Kiều Thuận

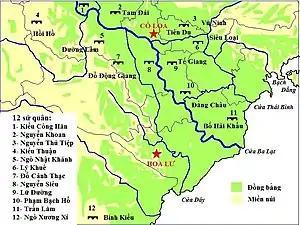
12 Warlords

Kiều Thuận (?–?) was a warlord of Vietnam during the Period of the 12 Warlords.